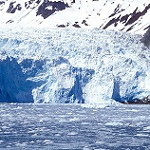
Scene: Outdoor